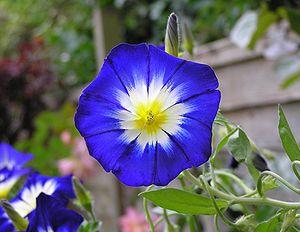
Cette liste de Tracheophyta de Bosnie-Herzégovine, ainsi que d’espèces introduites est un aperçu incomplet d’espèces de mousses, de fougères, de gymnospermes et d’angiospermes citées dans la littérature disponible en langues bosniaque, croate, serbe et serbo-croate. Cet aperçu n’inclue pas des espèces cultivées ni celles occasionnellement introduites.